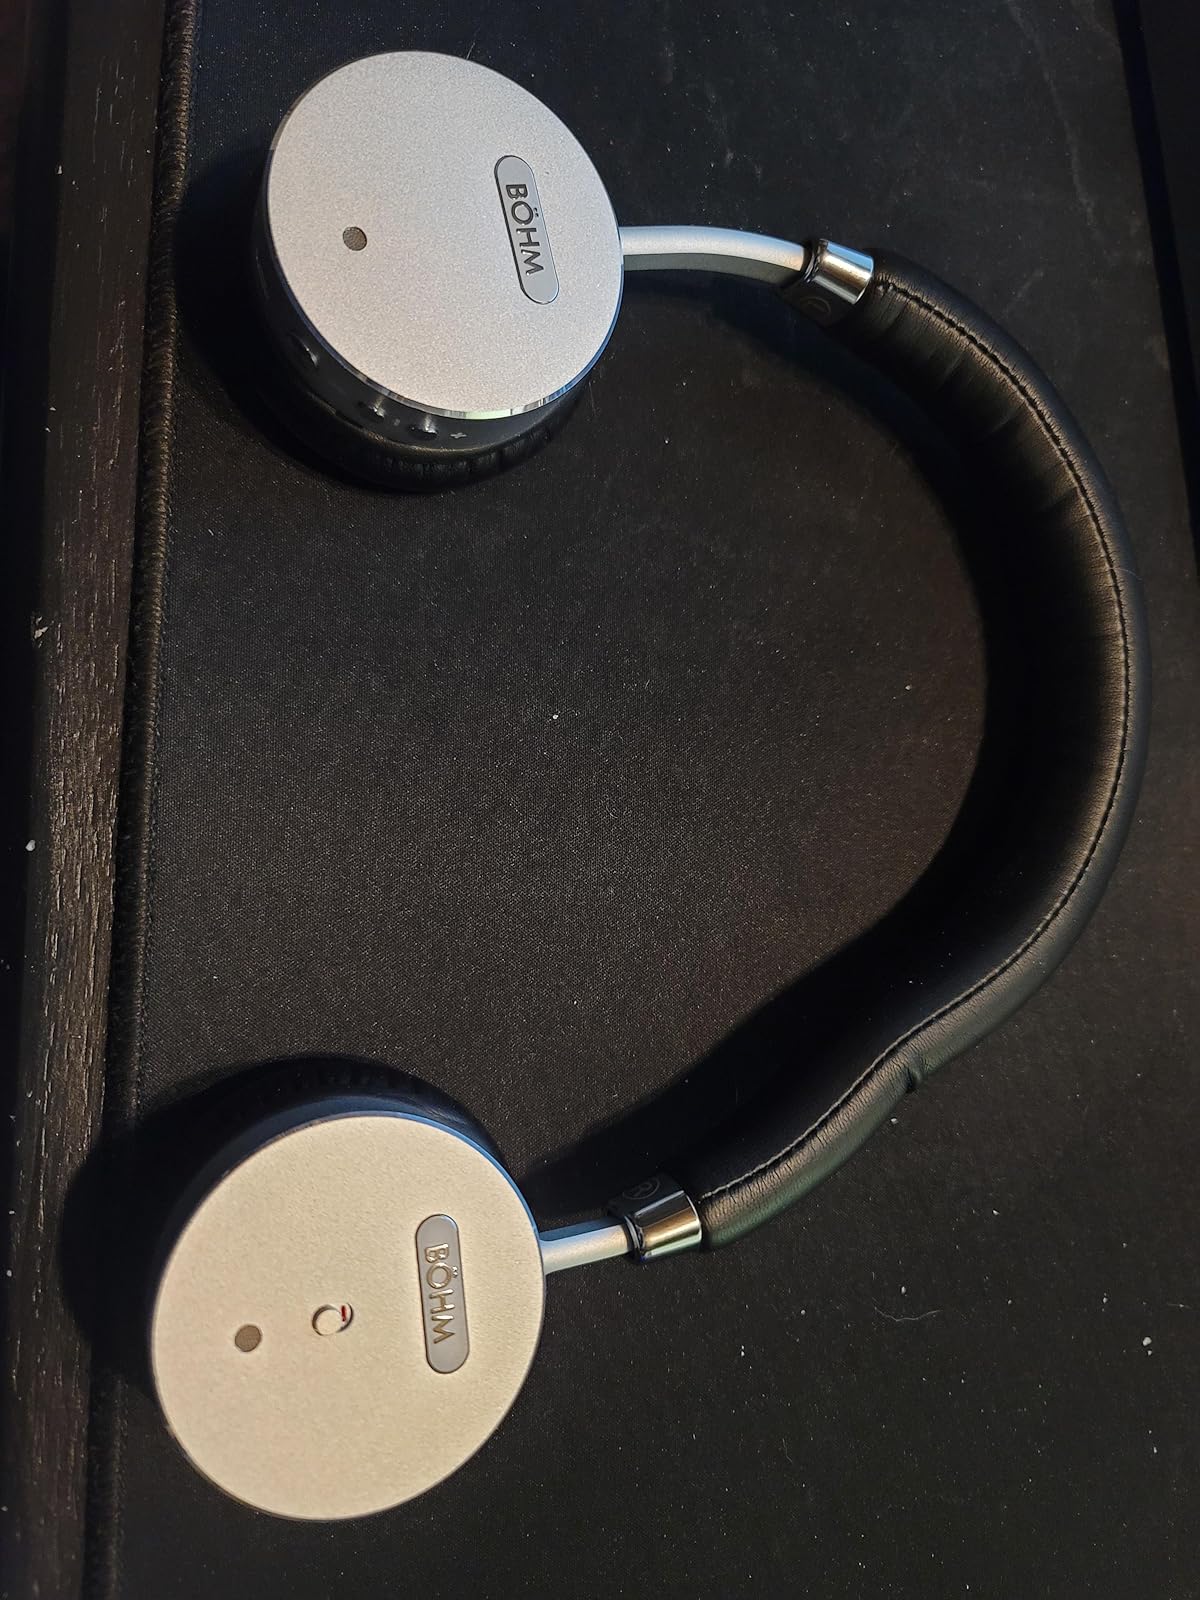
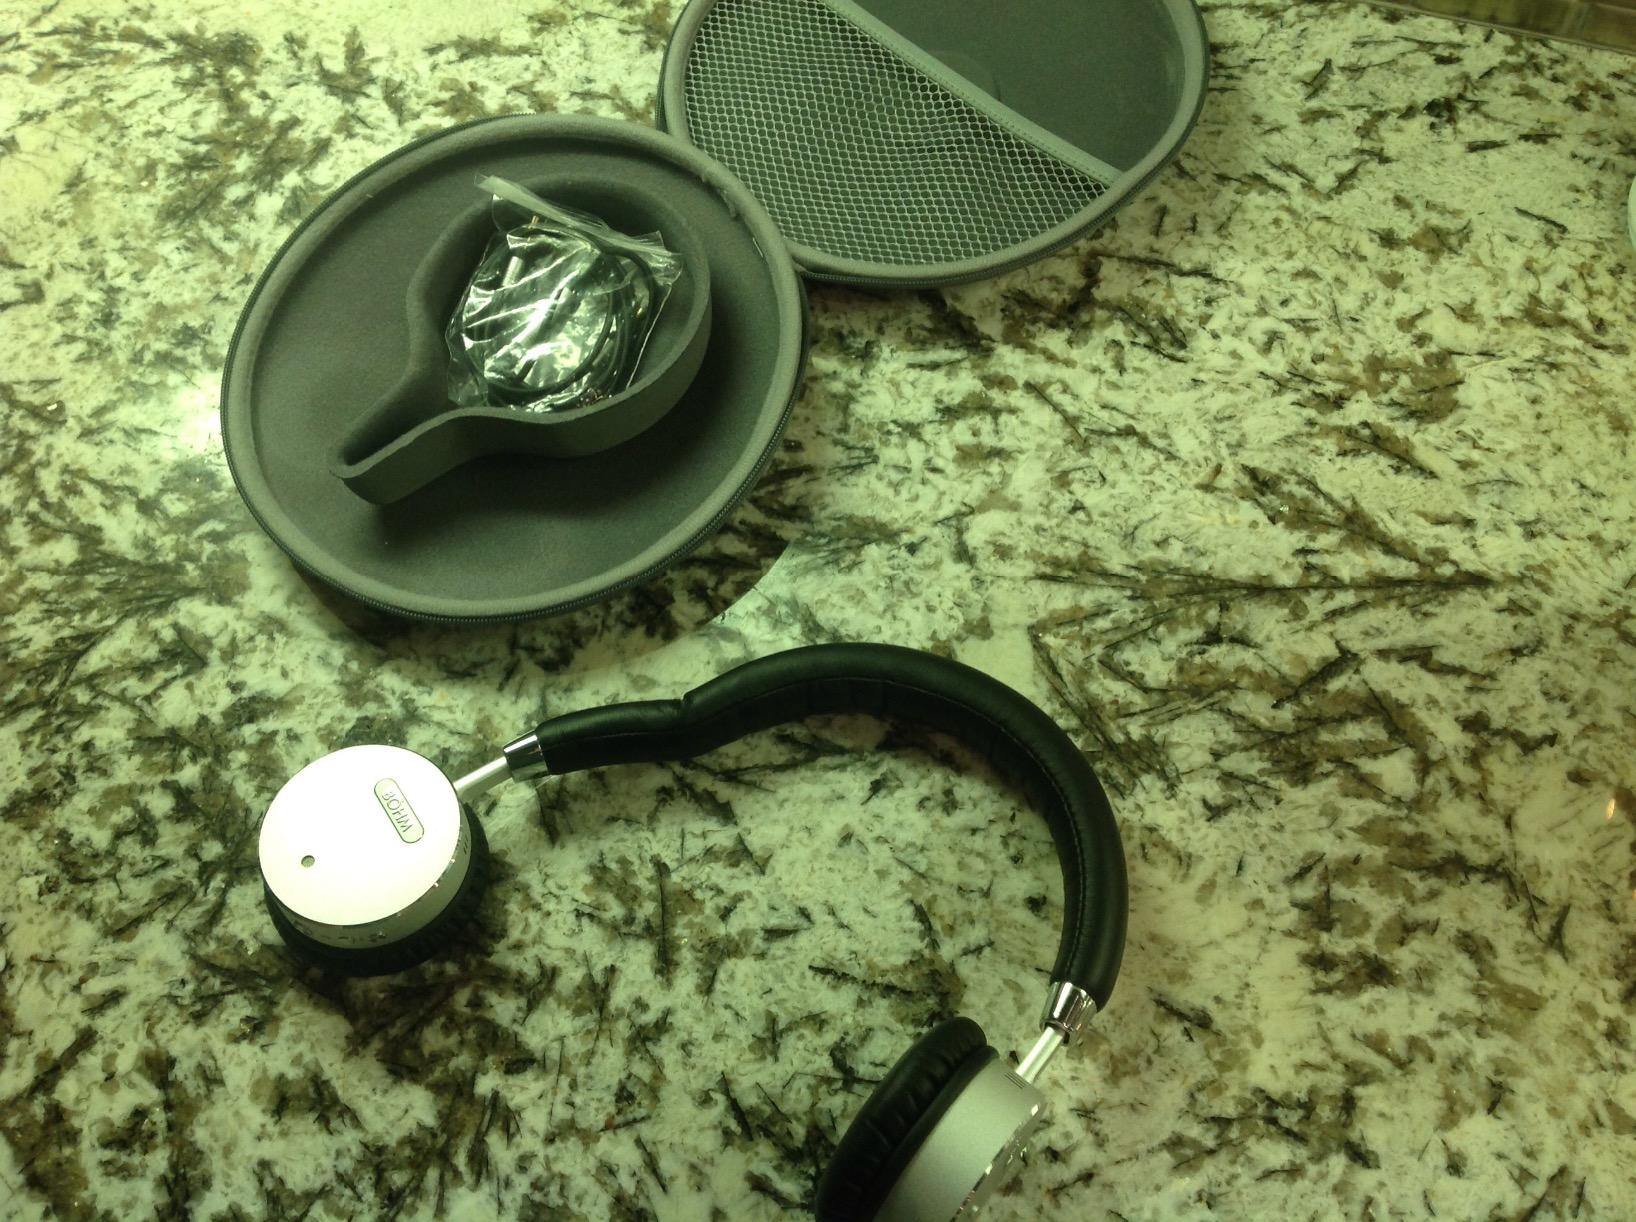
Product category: headphones
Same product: yes